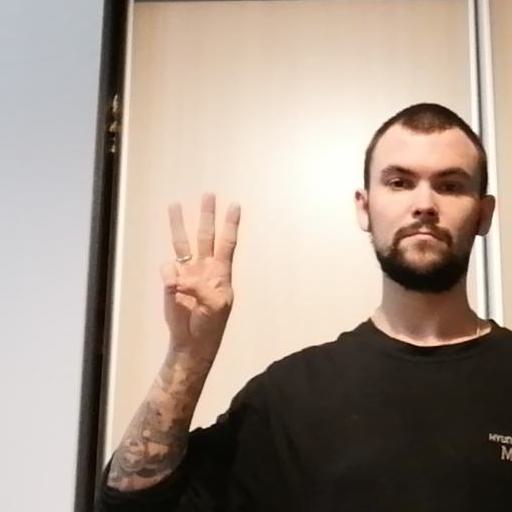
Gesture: three